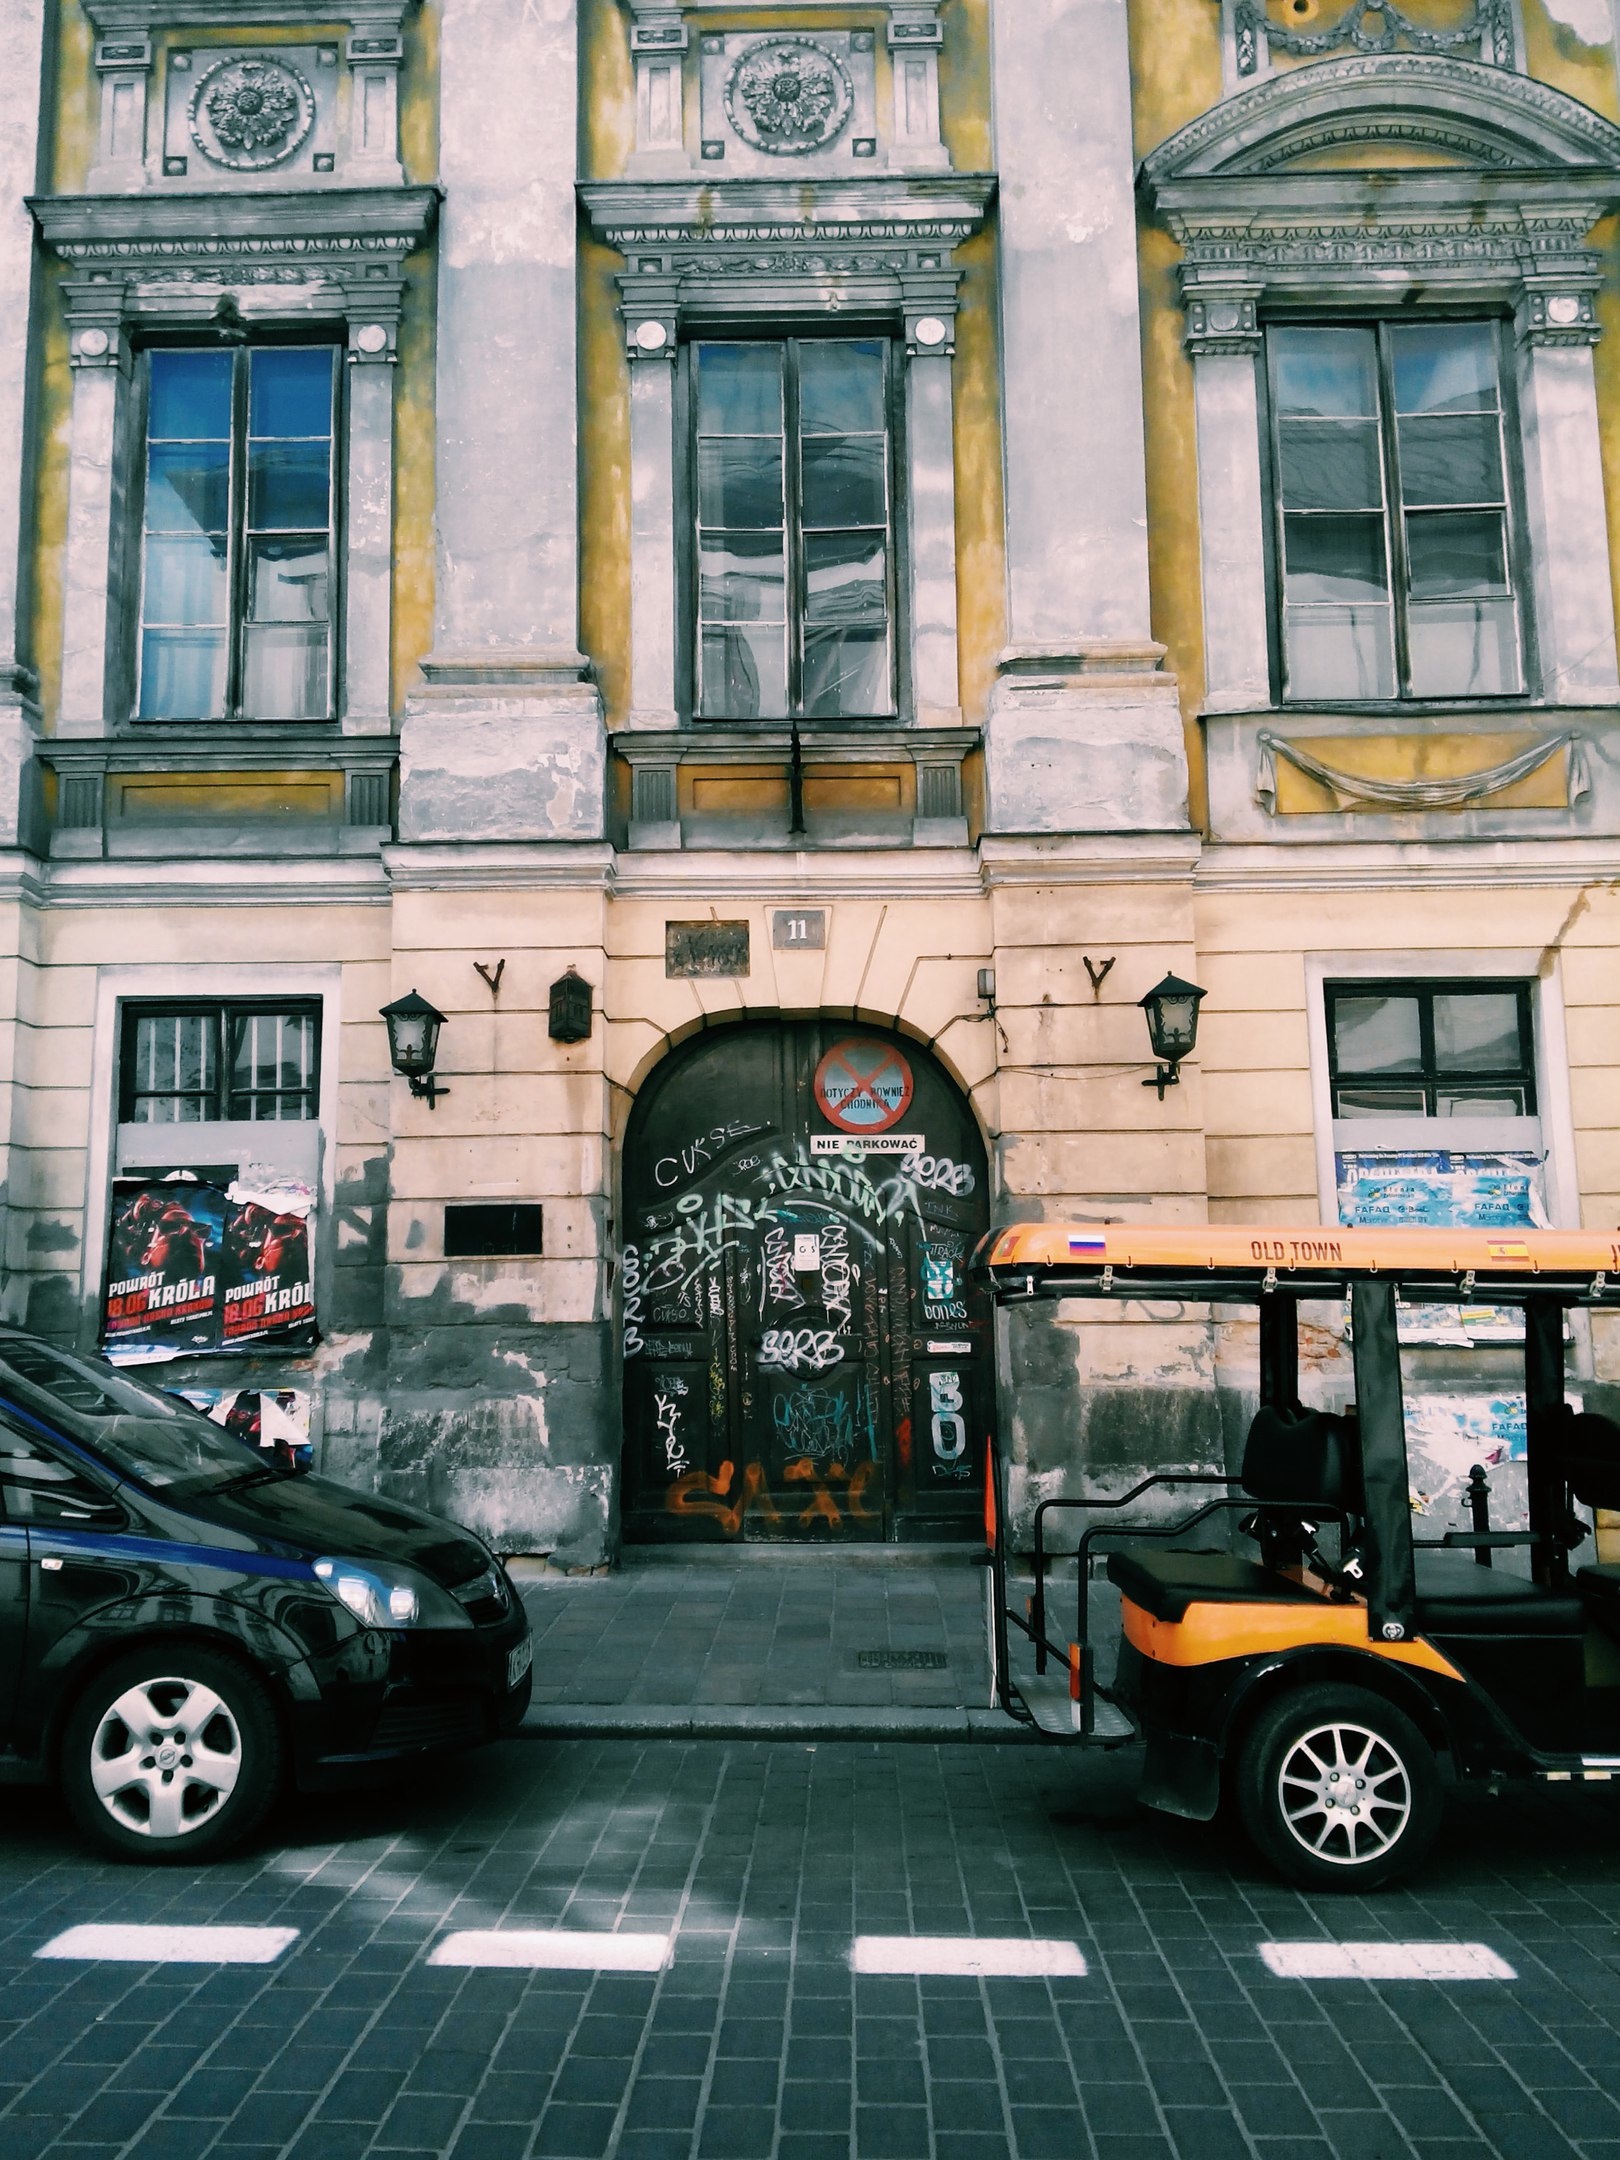
road, street, town, downtown, vehicle, facade, infrastructure, neighbourhood, urban area